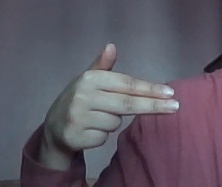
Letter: ghain